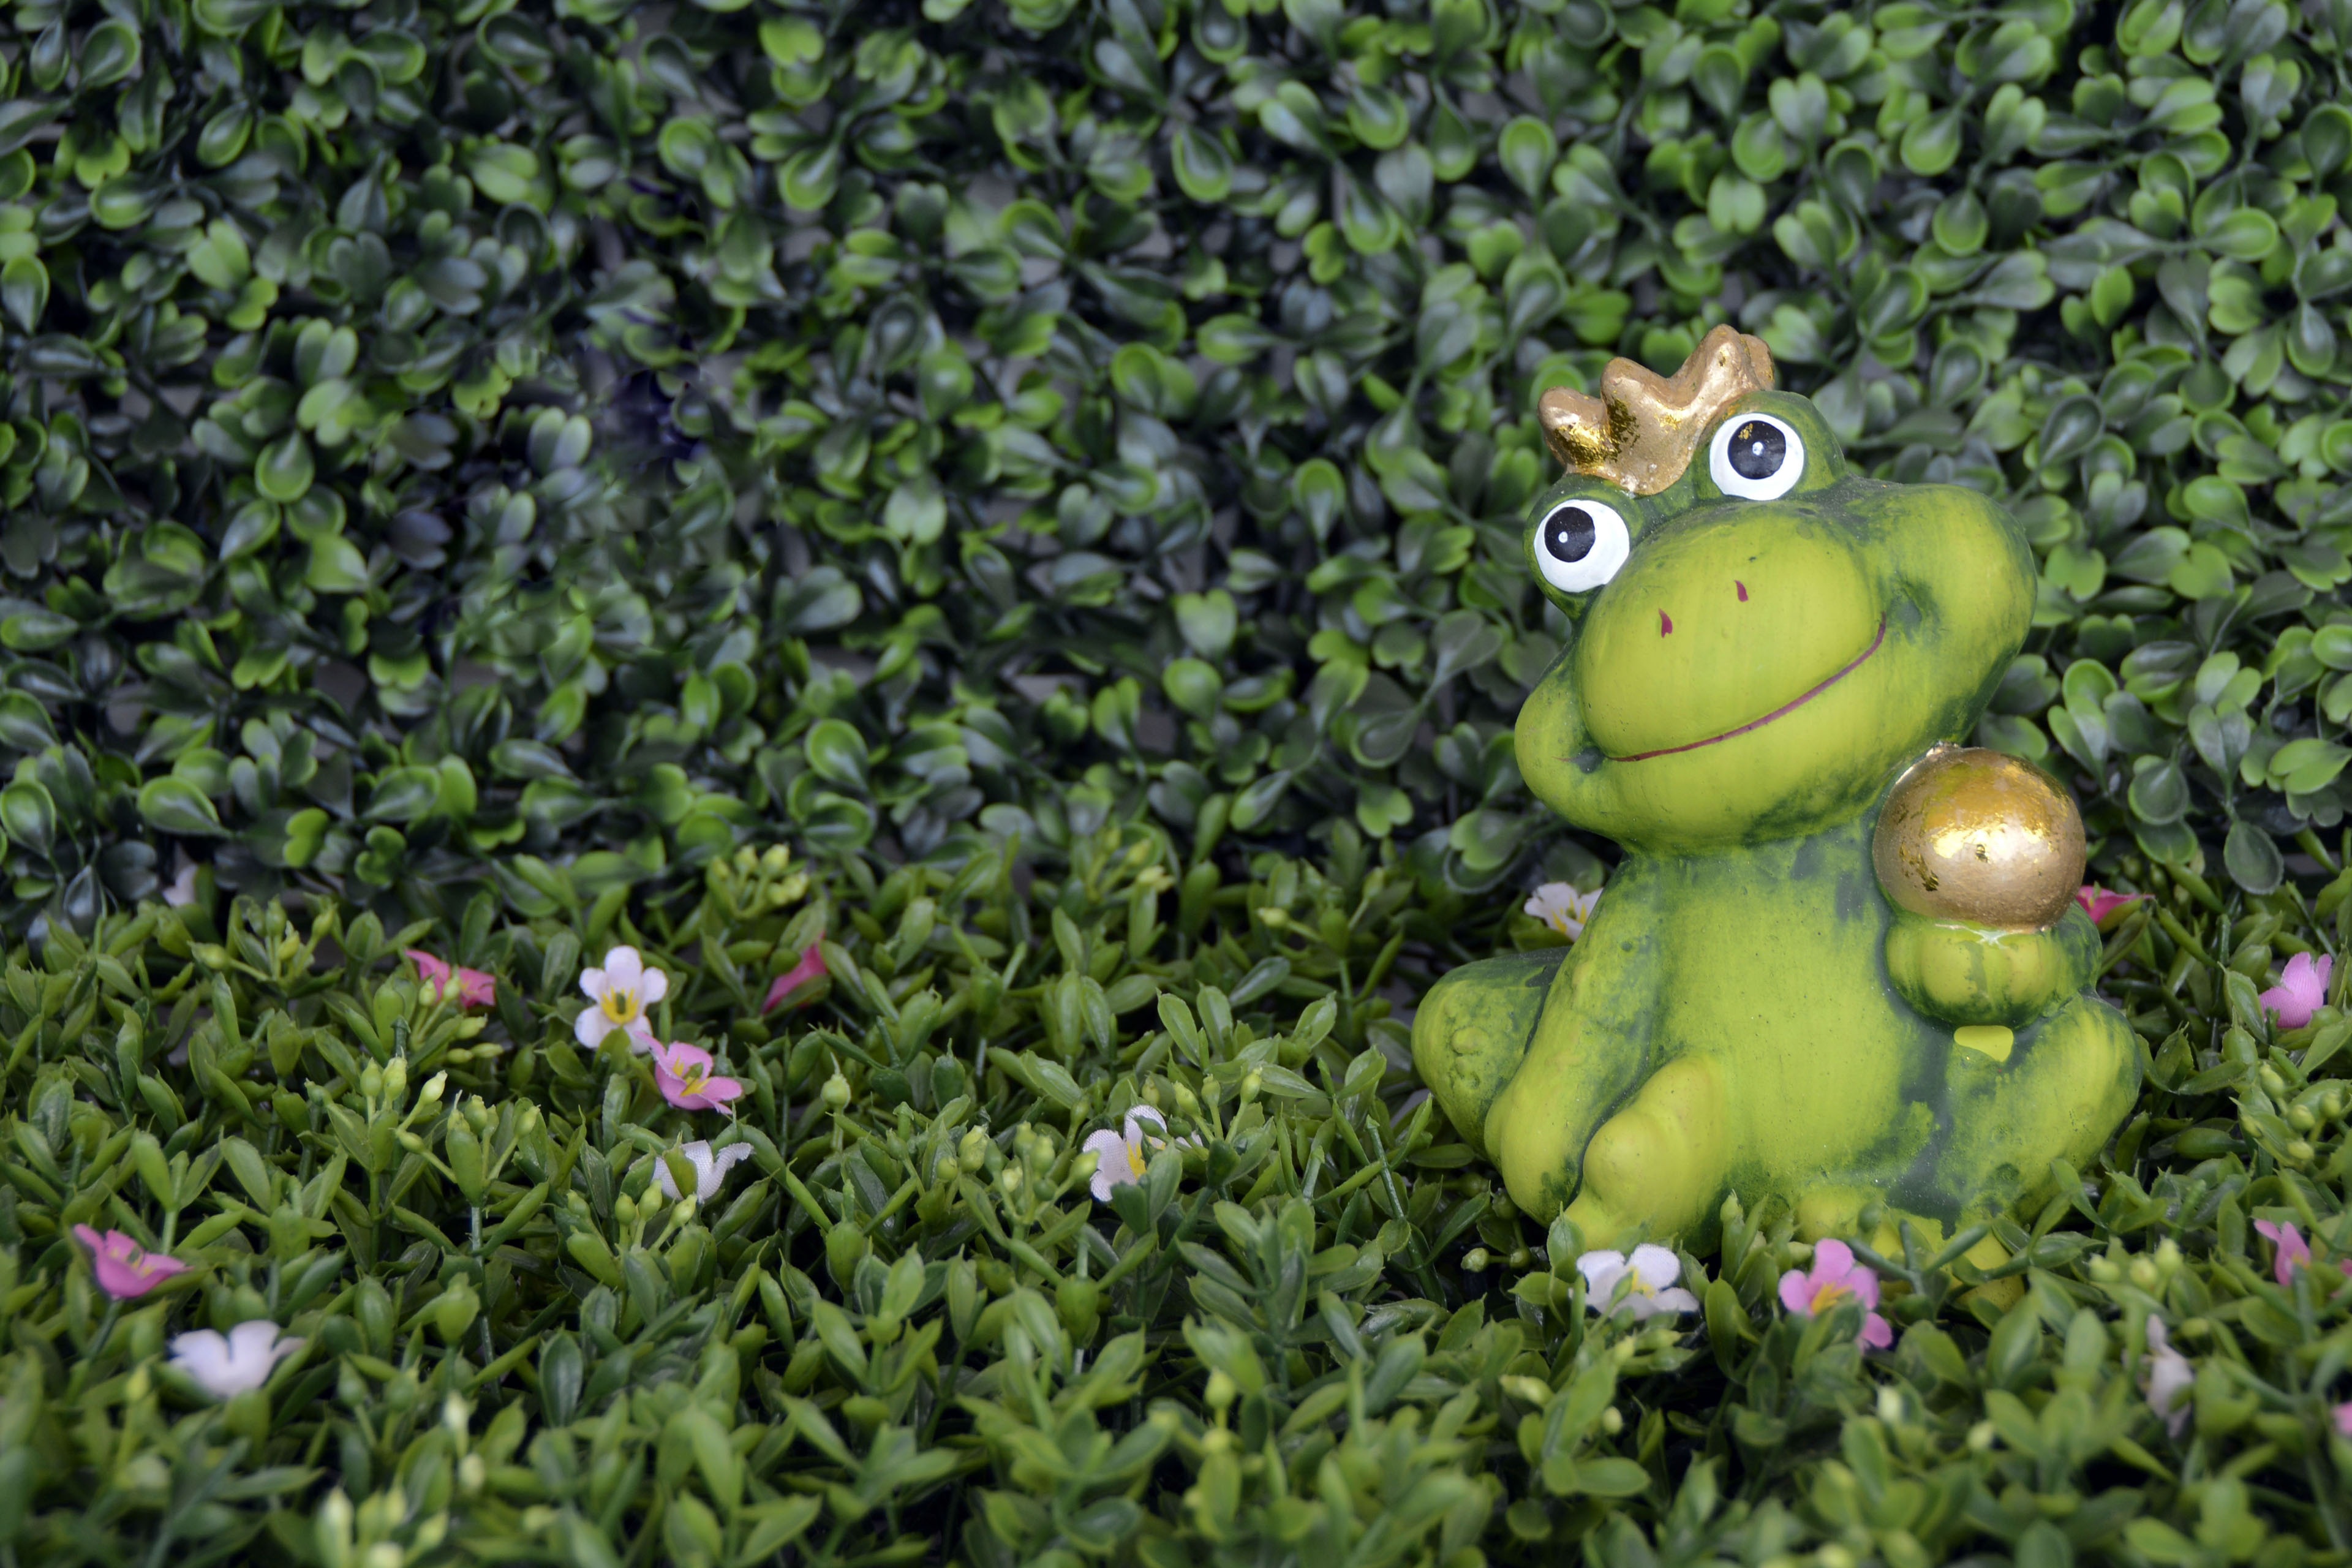
nature, grass, lawn, meadow, leaf, flower, animal, wildlife, green, jungle, kiss, botany, frog, amphibian, garden, flora, fauna, crown, happy, fairy tales, macro photography, desire, satisfied, coupon, florencia, frog prince, gold ball, enchanted prince, fulfill a wish